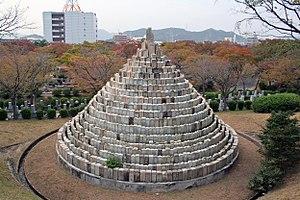
Le cimetière Nagoyama est le principal cimetière d'Himeji, dans la préfecture de Hyōgo, au Japon. Il comporte notamment une imposante stūpa de 35 mètres de haut, construite en 1960, et visible depuis le château de Himeji.